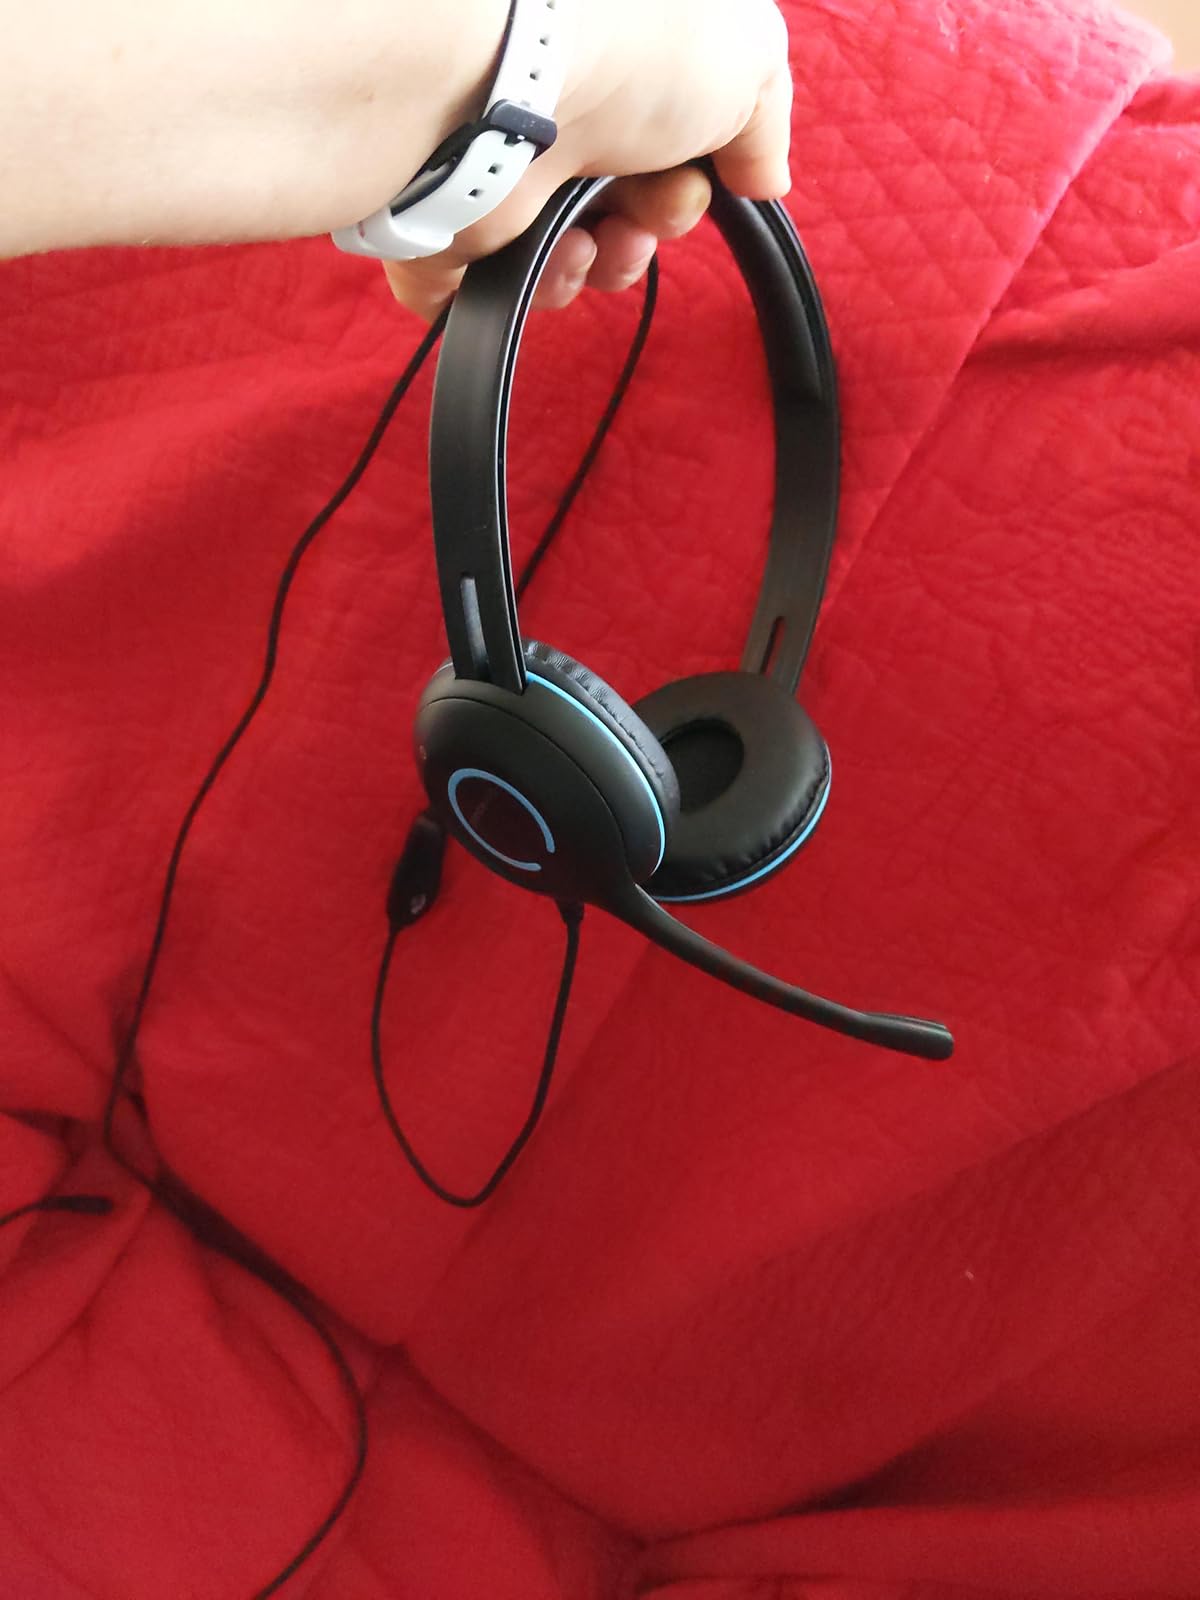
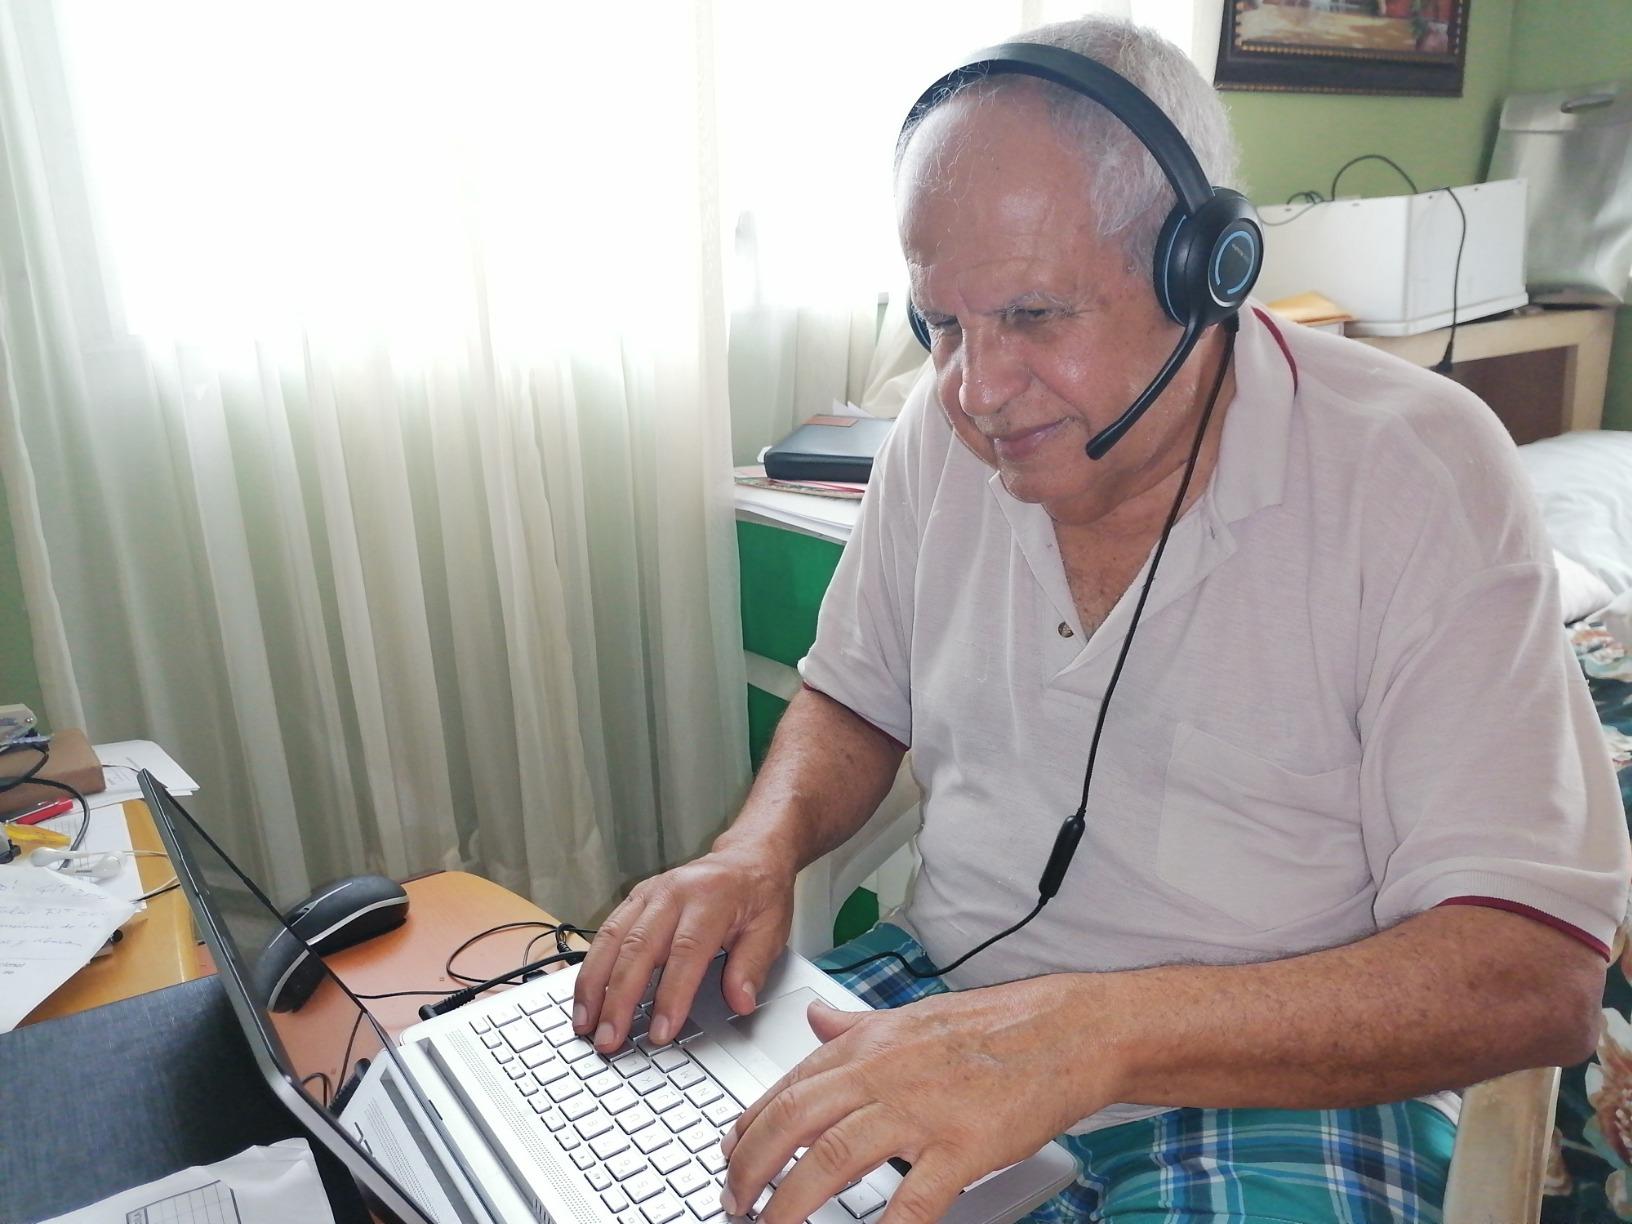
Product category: headphones
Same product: yes